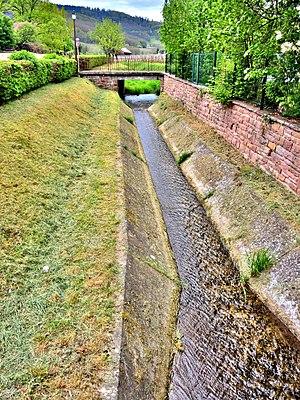
Ruisseau le Walbach, dans la traversée d'Ammerschwihr. Haut-Rhin
Ammerschwihr [aməʁʃviʁ] est une commune française située dans le département du Haut-Rhin, en région Grand Est.